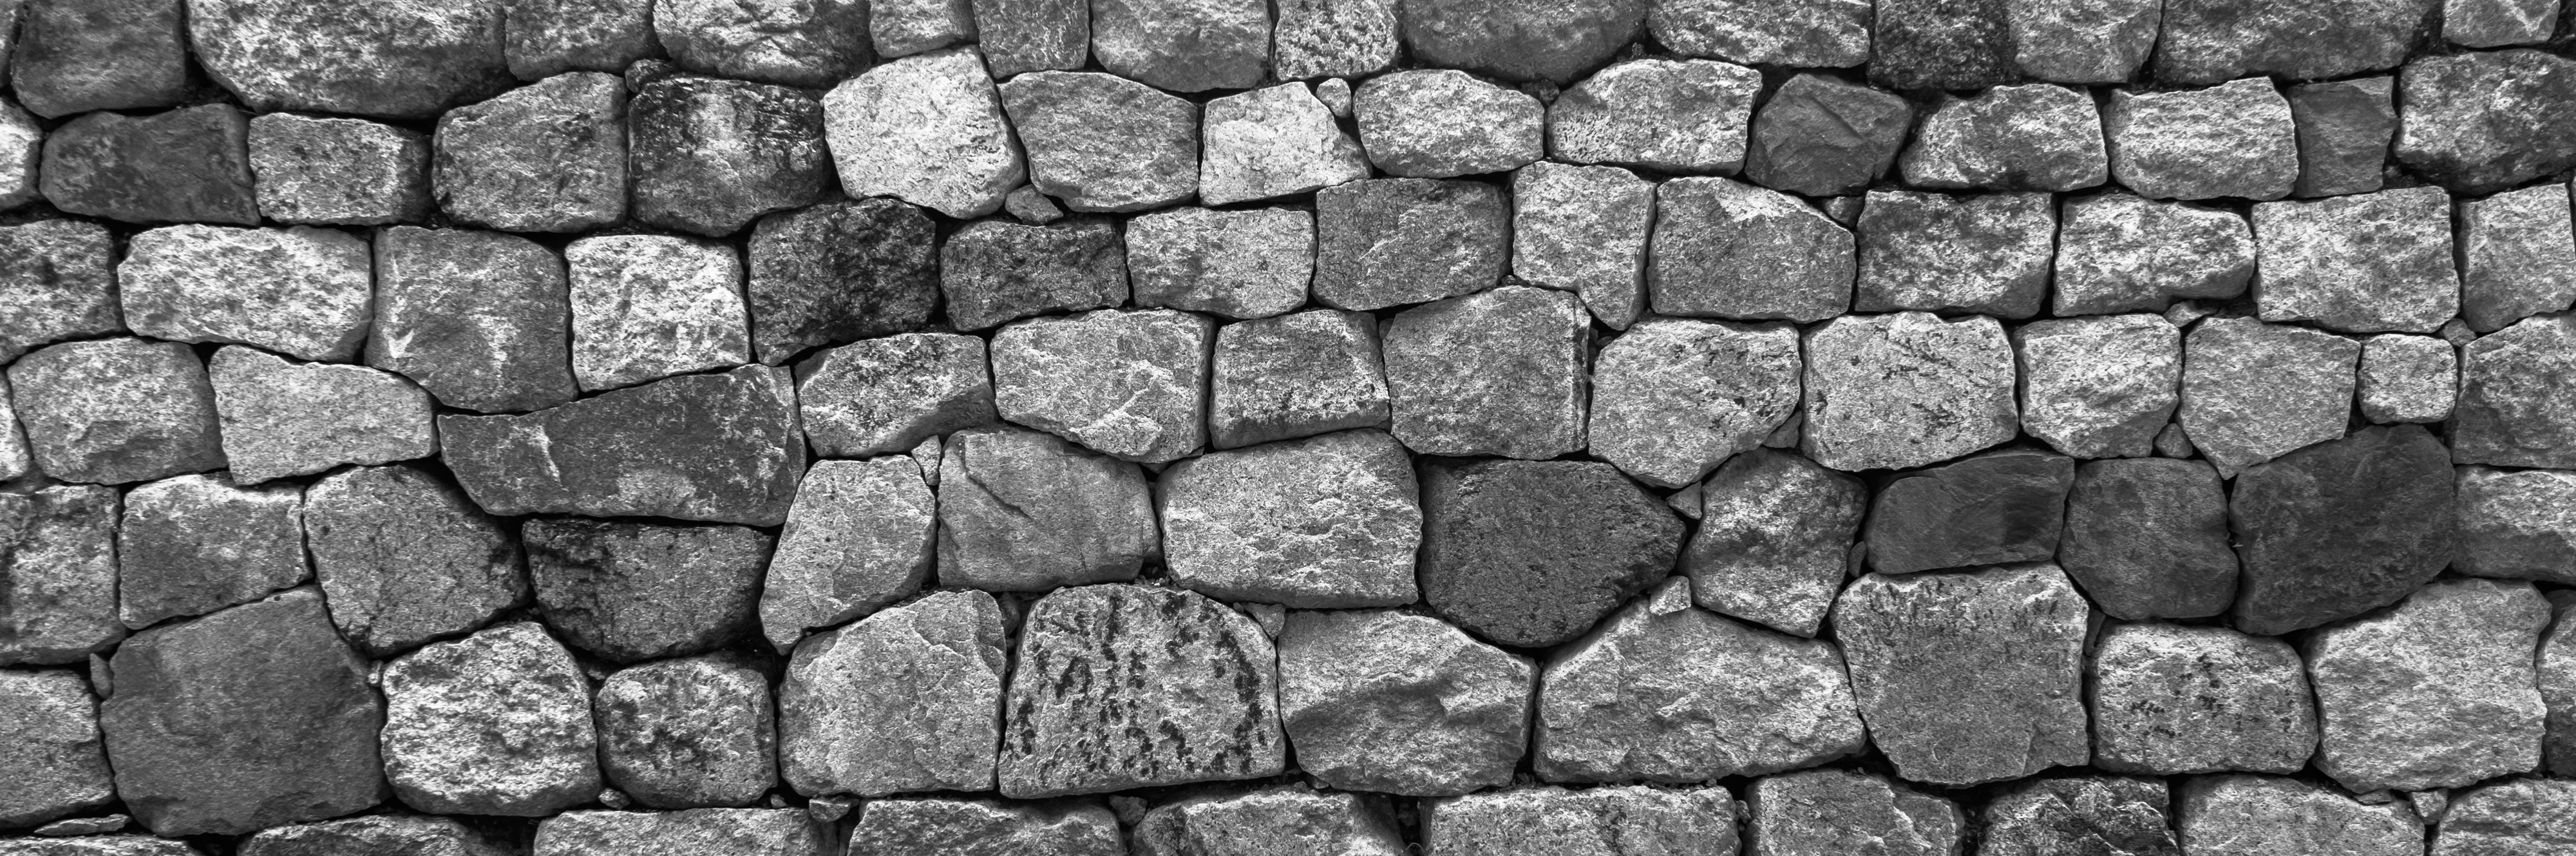
black and white, texture, floor, interior, old, cobblestone, wall, stone, wild, construction, pattern, soil, stone wall, monochrome, brick, material, block, grey, background, brickwork, traditional, flooring, damme, hanok, monochrome photography